Karl Jacobs

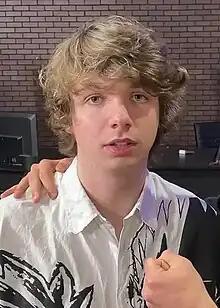
Jacobs in 2023

Karl Thomas Jacobs (born July 19, 1998), formerly known as GamerBoyKarl, is an American YouTuber, author, writer, and producer. He rose to prominence as a member of MrBeast's on-screen cast and then developed his own videos, primarily "Minecraft" content. Jacobs is the creator of the anthology series "Tales from the SMP" set in the Dream SMP, which was adapted into a series of comic books published by Dark Horse Comics. He was also a co-host of the "Banter" podcast with fellow YouTubers Sapnap and GeorgeNotFound.